Question: Please indicate a possible affordance area of the brush_with_toothbrush that can be used for brushing
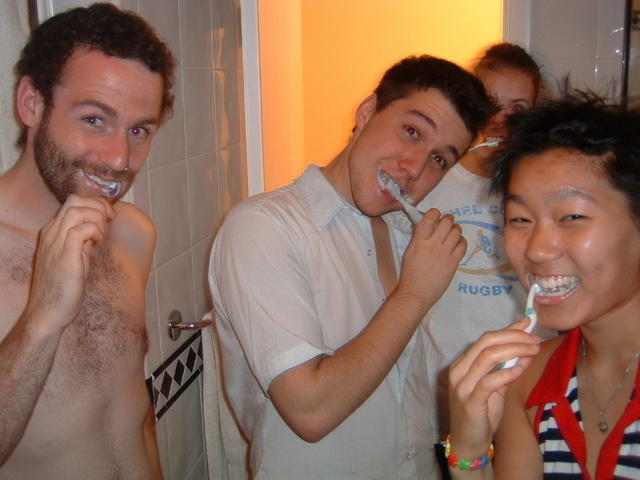
Answer: [507.799, 276.833, 542.621, 341.654]